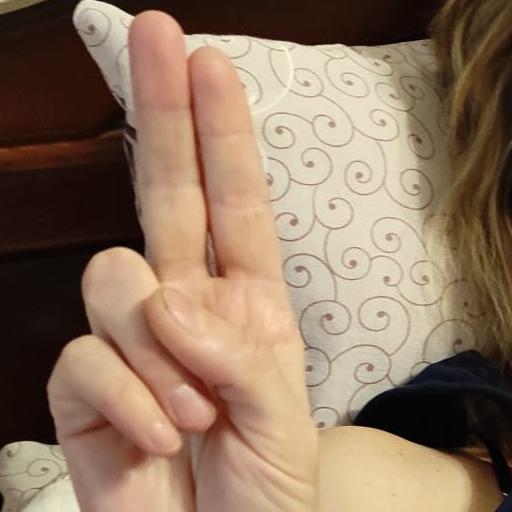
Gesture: two_up